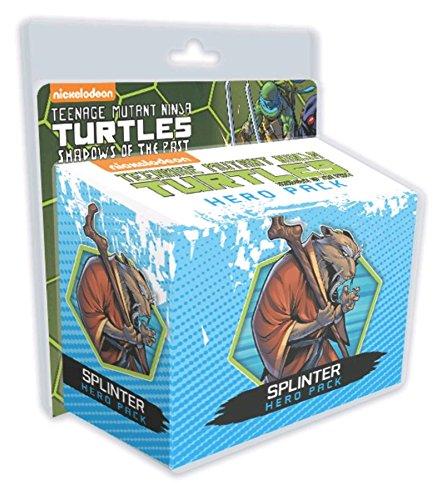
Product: IDW Games Teenage Mutant Ninja Turtles: Splinter Hero Pack Accessory
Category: Toys & Games | Games & Accessories | Board Games
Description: Requires Teenage Mutant Ninja Turtles: Shadows of the past board game to play.
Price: $16.99
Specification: ProductDimensions:5.5x2.9x6.3inches|ItemWeight:3.52ounces|ShippingWeight:3.52ounces(Viewshippingratesandpolicies)|DomesticShipping:ItemcanbeshippedwithinU.S.|InternationalShipping:ThisitemcanbeshippedtoselectcountriesoutsideoftheU.S.LearnMore|ASIN:B075BC9GJV|Itemmodelnumber:SEP170599|Manufacturerrecommendedage:15yearsandup